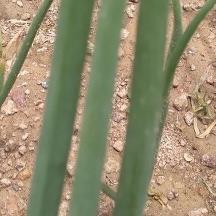
Crop: Onion
Condition: healthy-leaf